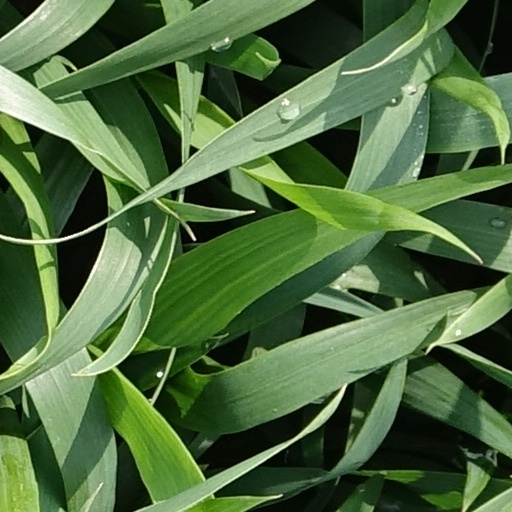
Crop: wheat